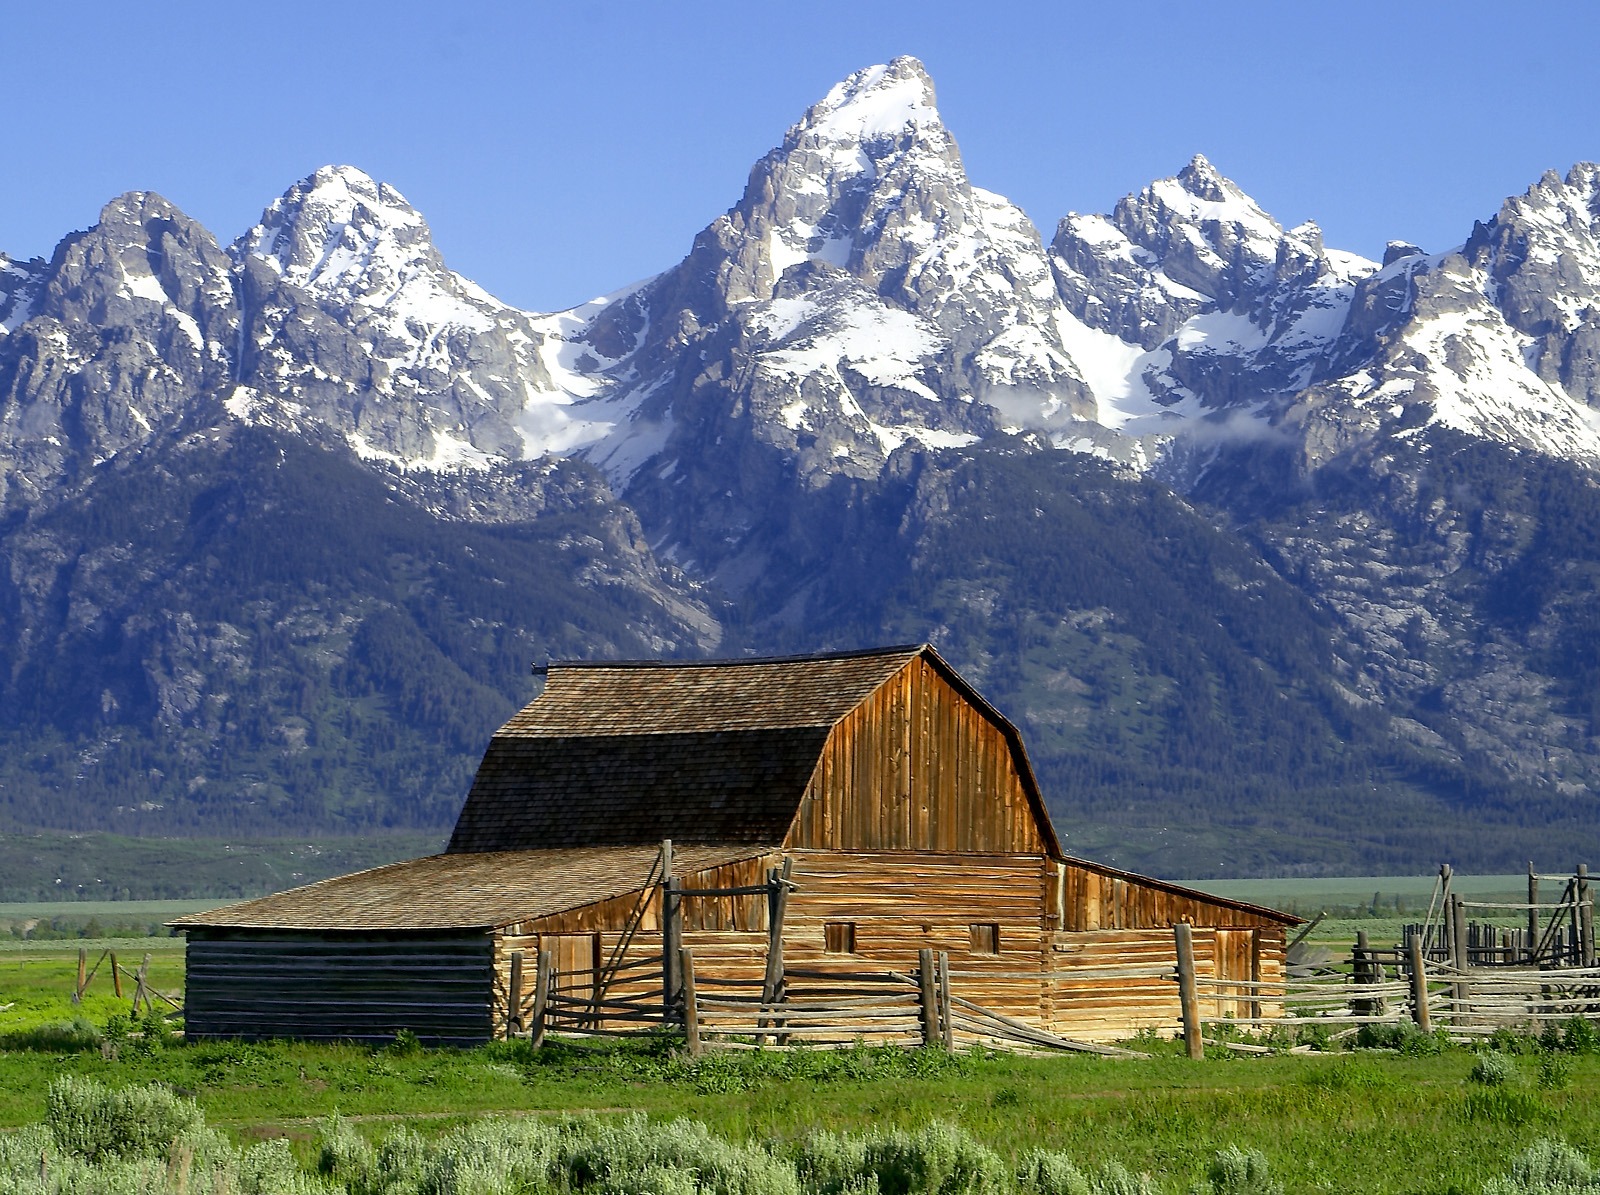
landscape, wilderness, mountain, barn, valley, mountain range, hut, usa, highland, national park, mountains, alps, plateau, grand teton national park, wyoming, rural area, teton, geographical feature, mountainous landforms, mormonisch